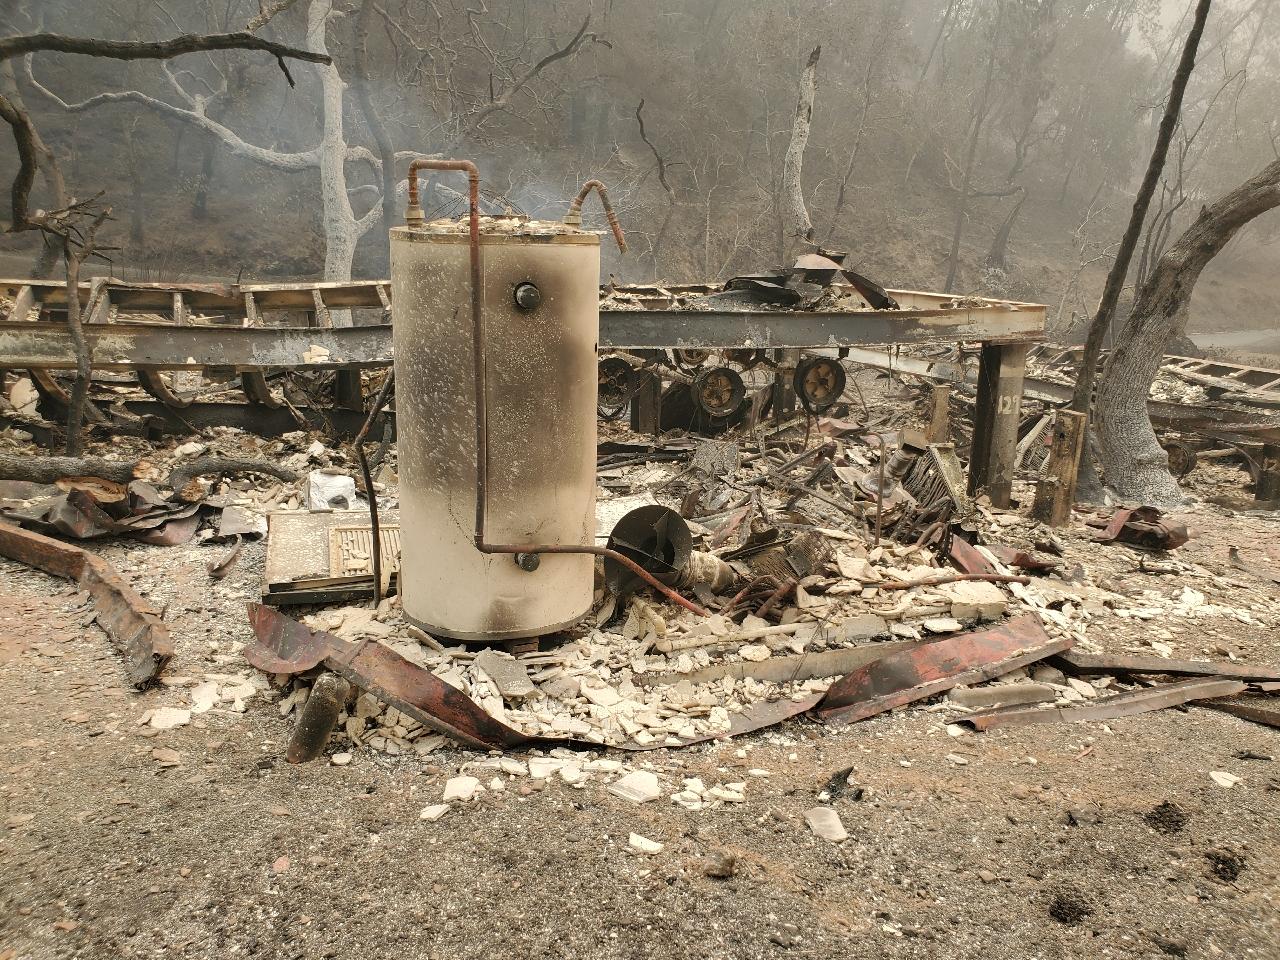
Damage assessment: destroyed